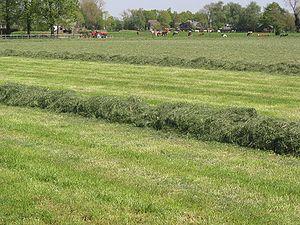
L'andain est une bande continue de fourrage, de paille ou d'autres matériaux déposée au sol. Il peut s'agir de fourrage après le passage d'une faucheuse ou d'un andaineur, de paille après le passage de la moissonneuse, de déchets organiques destinés à être compostés, de branchages, d'andain de neige, etc.